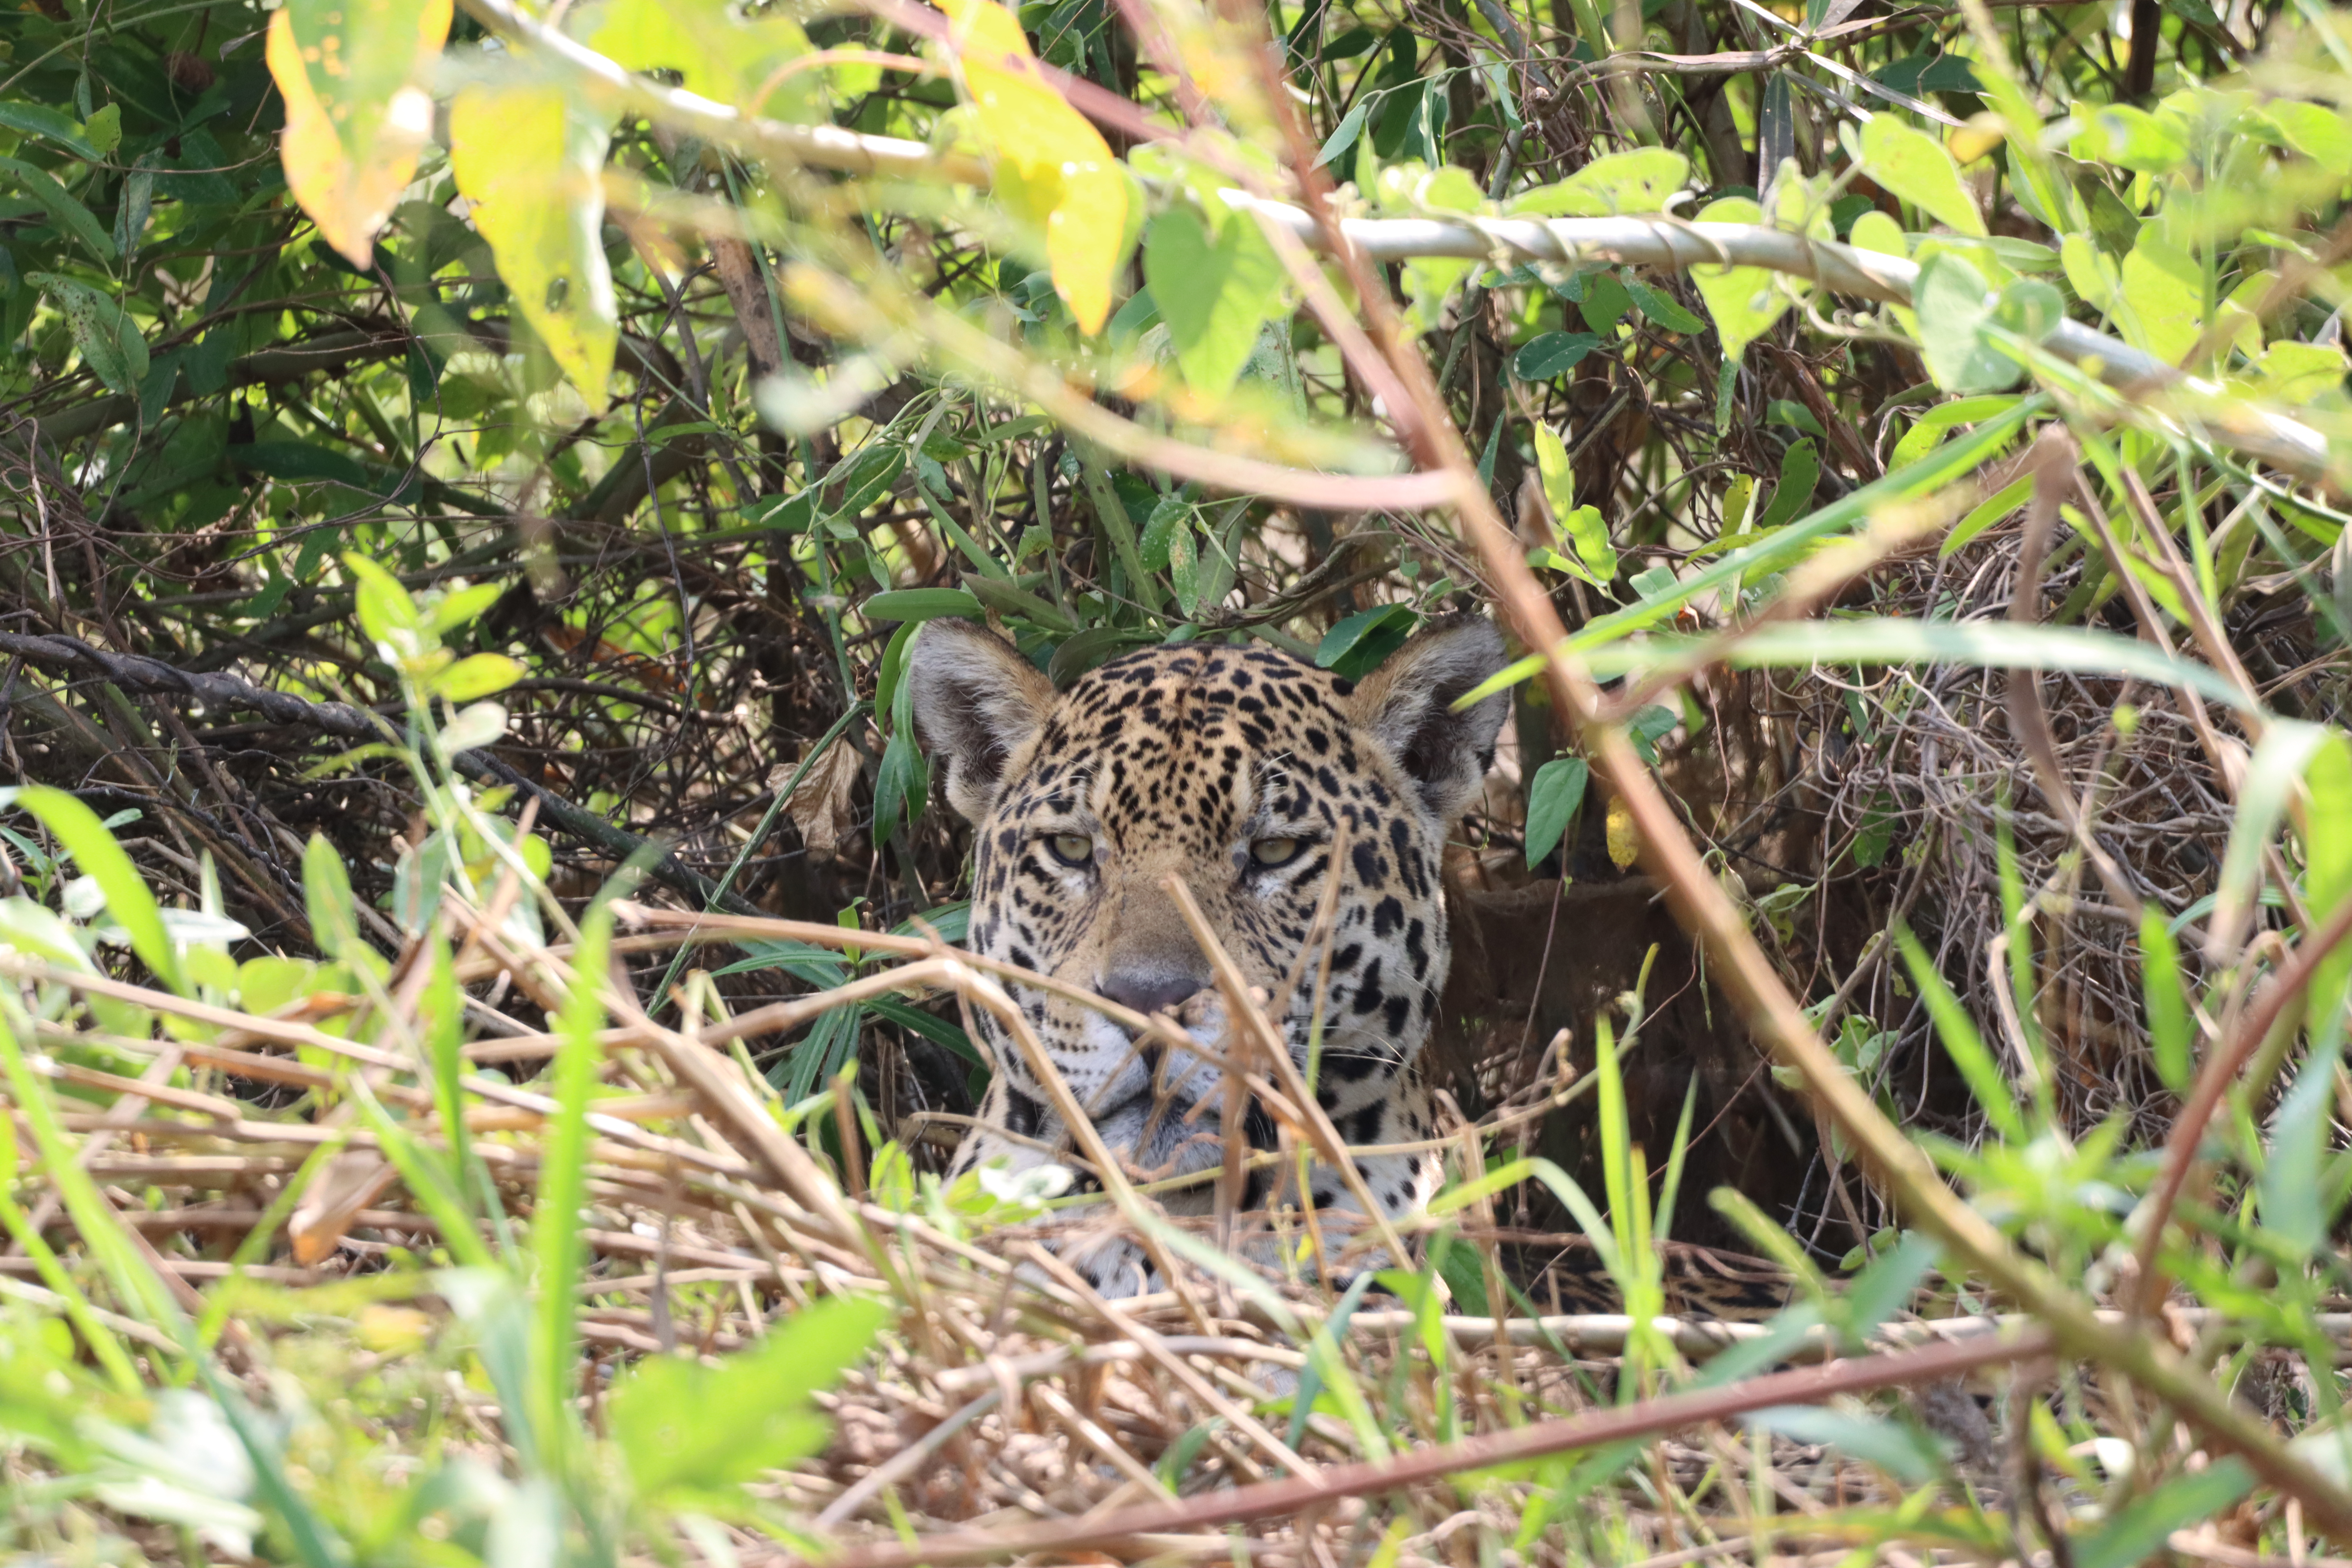
Jaguar: Kamaikua